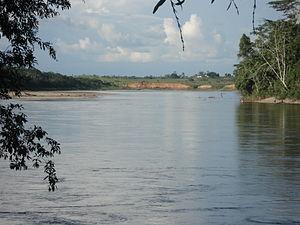
Rio Putumayo, à un point connu sous le nom de ""Ferri"" dans le village de Santa Ana, dans la municipalité de Puerto Asís, Putumayo - Colombie
Le Río Putumayo, nommé Rio Içá au Brésil, est une importante rivière de la partie occidentale du bassin amazonien qui parcourt plusieurs pays d'Amérique du Sud : la Colombie, l'Équateur, le Pérou et le Brésil. C'est un affluent direct du rio Solimões dans lequel il se jette à Santo Antônio do Içá.